South Lebanon conflict (1985–2000)

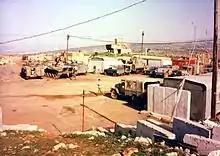
IDF military post Shakuf El-Hardun, 1986

In 1985, Hezbollah released an open letter to "The Downtrodden in Lebanon and in the World", which stated that the world was divided between the oppressed and the oppressors. The oppressors were named to be mainly the United States and Israel. This letter legitimized and praised the use of violence against the enemies of Islam, mainly the West.